Louis Rossi

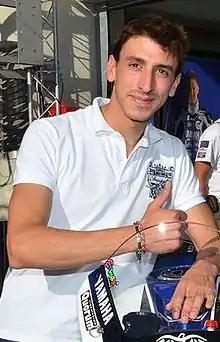
Rossi in 2012.

Louis Rossi (born 23 June 1989 in Le Mans) is a French former Grand Prix motorcycle racer, best known for winning the 2012 French Grand Prix in the Moto3 class. He has also previously competed in the French 125GP Championship (where he finished runner-up in 2007), the Spanish 125GP Championship, and the Endurance FIM World Championship. In 2022 he entered the Ligier European Series - JS P4 where he did 2 races, in 2023 he entered the Ligier European Series - JS P4 class and came 5th in the championship. He participated in the European Le Mans Series - LMP3 where he finished 19th and now is in the European Le Mans Series - LMP3 driving in a Ligier JS P325 for Ultimate.